Villa Albergoni

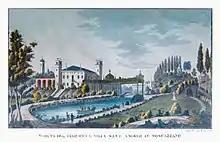
View of the gardens and the villa when it was owned by Count Angelo Griffoni Sant'Angelo (engraving c. 1820–1825, by Finoli Bassano)

Villa Albergoni is located on a plateau near the Adda river, in a marshy area that was politically difficult to control on the border between the Republic of Venice and the Duchy of Milan. The early document "Desegnio di Crema et del Cremasco", published in Venice between 1482 and 1497, describes Crema as a fortified village with crenelated houses and an isolated watchtower.